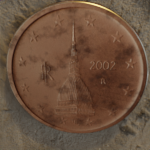
Coin value: 2cents
Country: it
Edition: standard